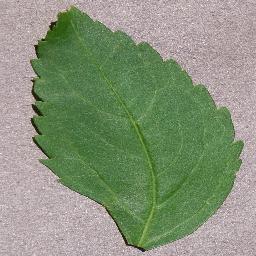
Label: Cherry___healthy